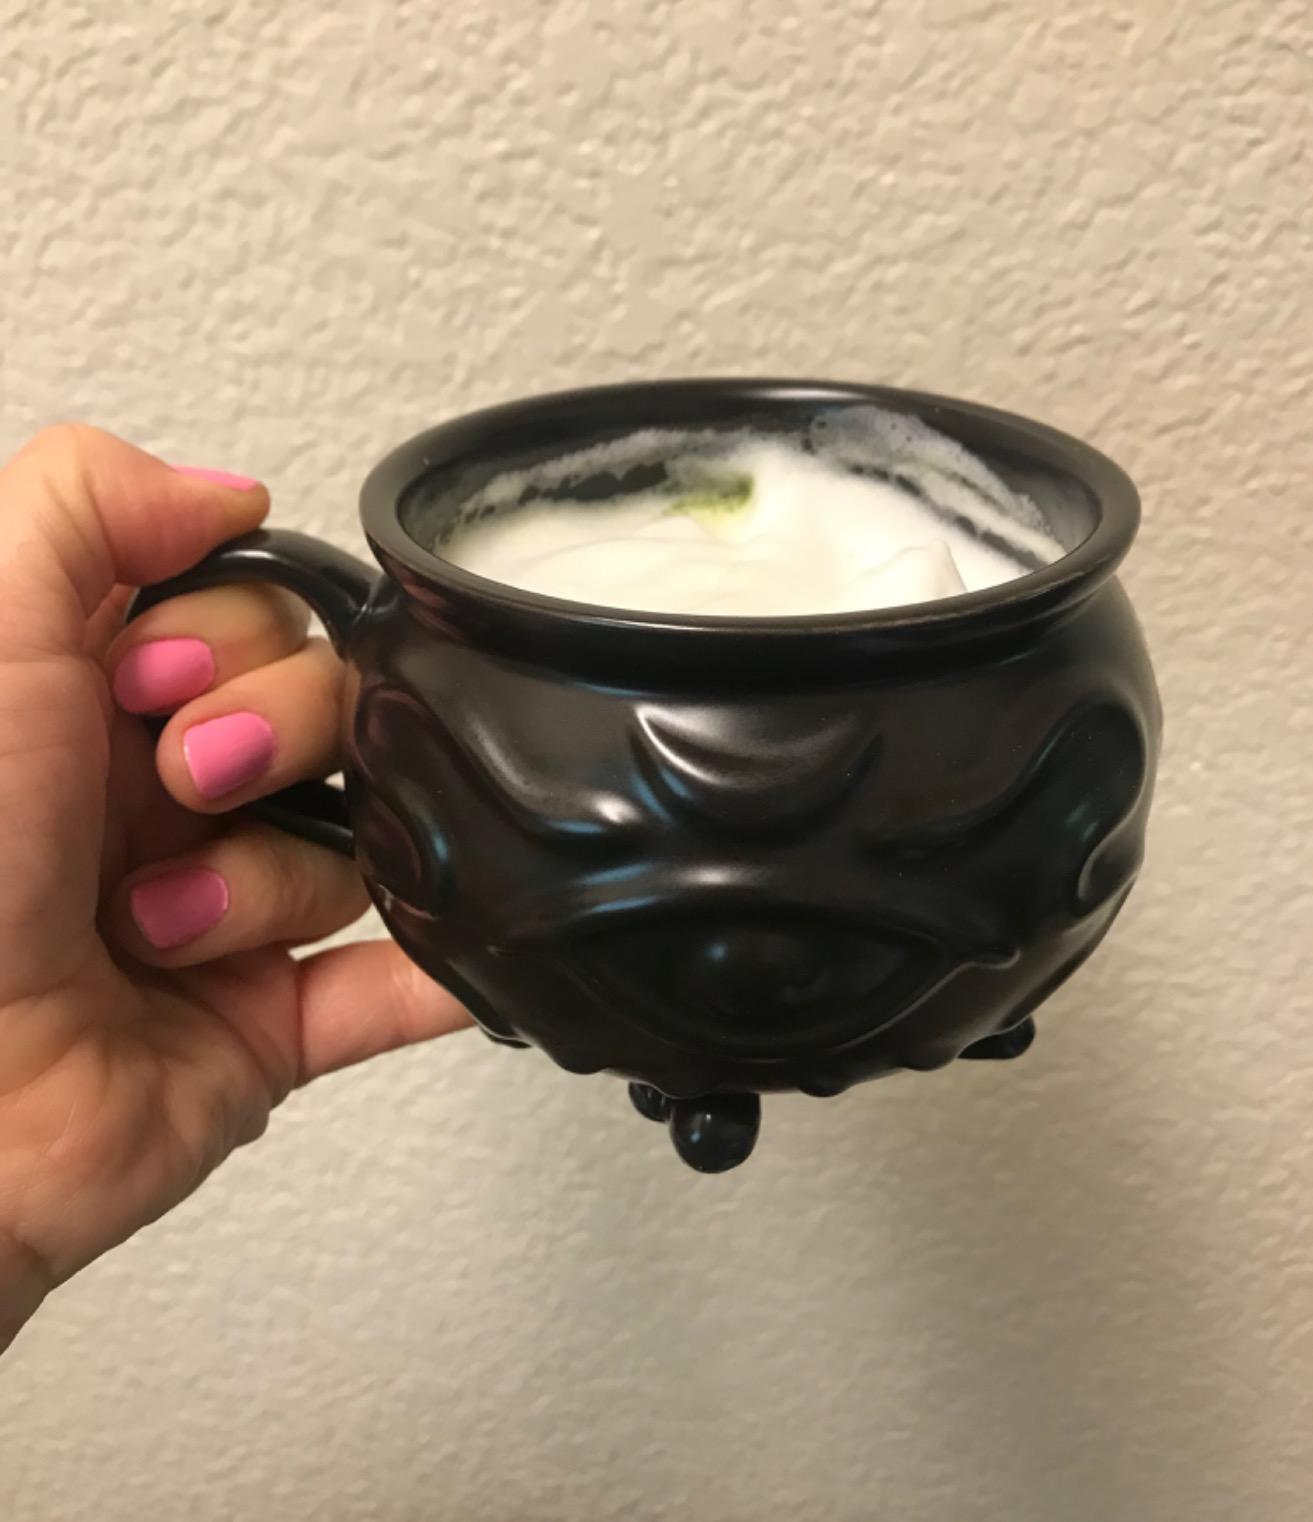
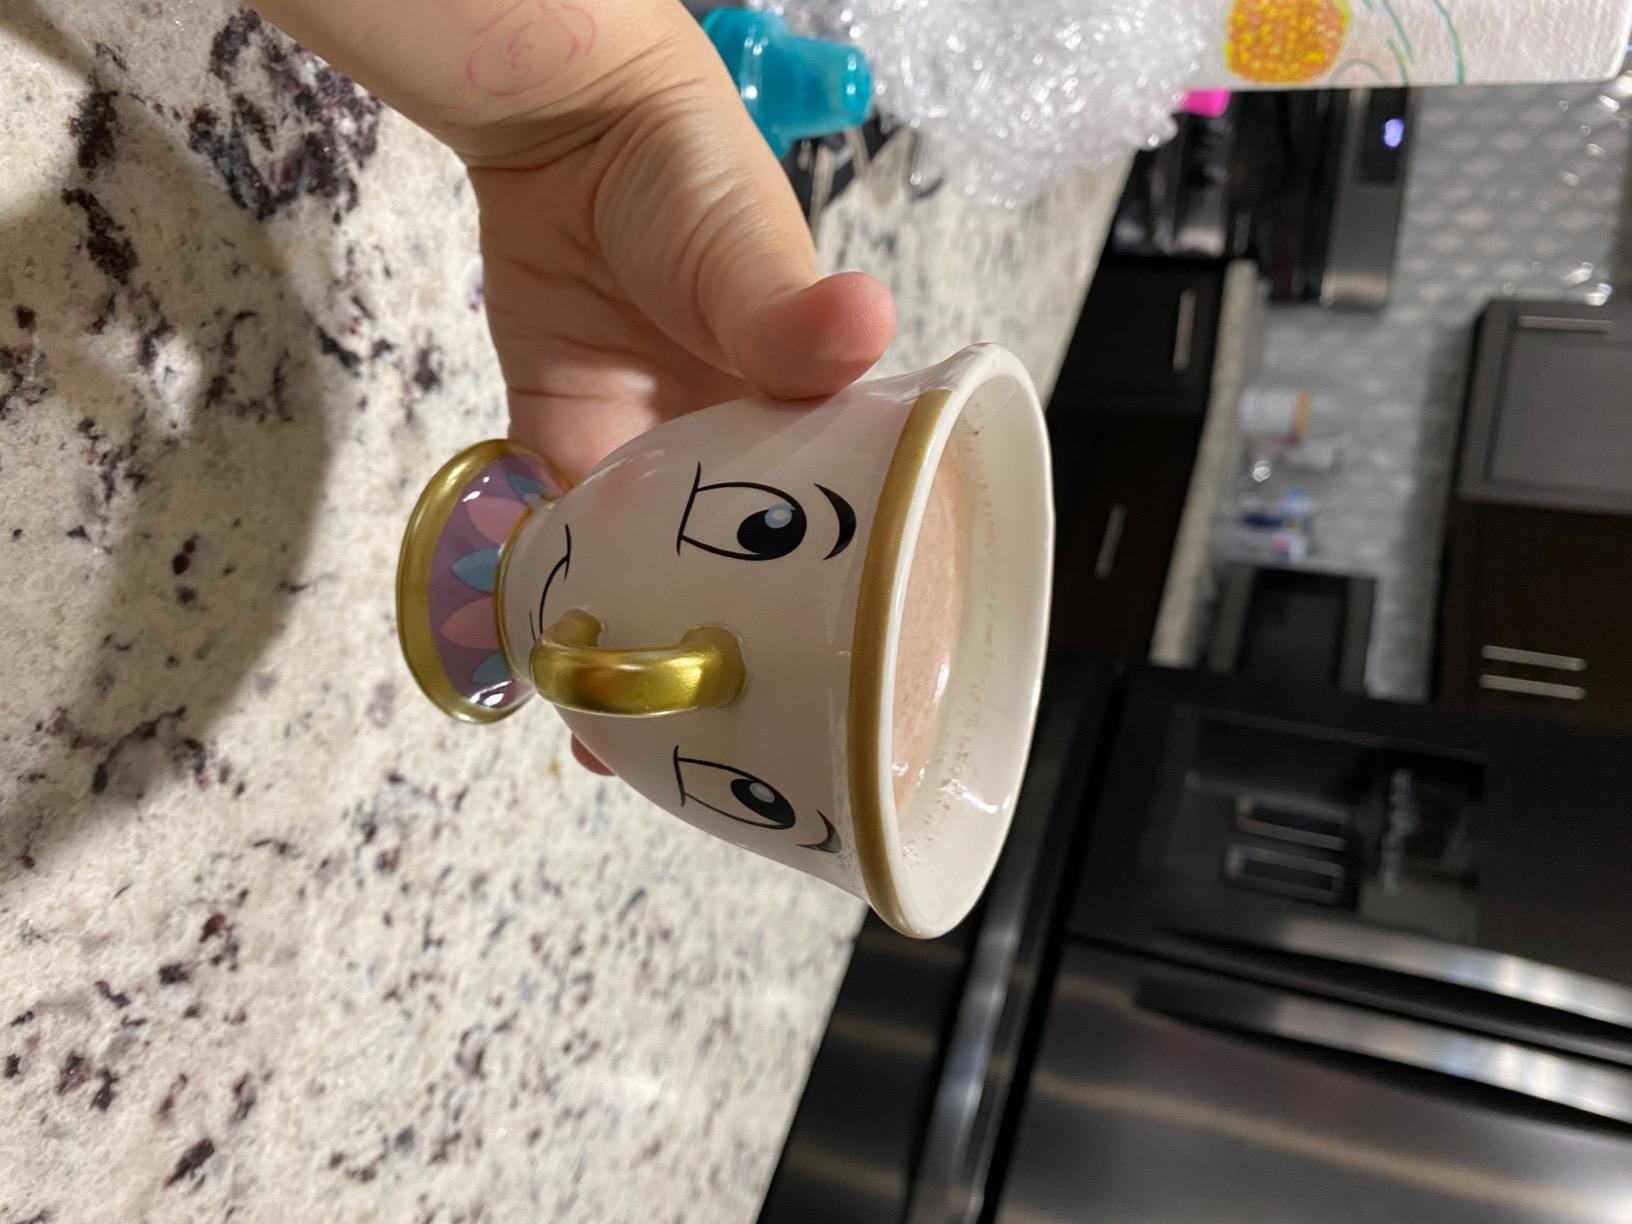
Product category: items_mug
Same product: no